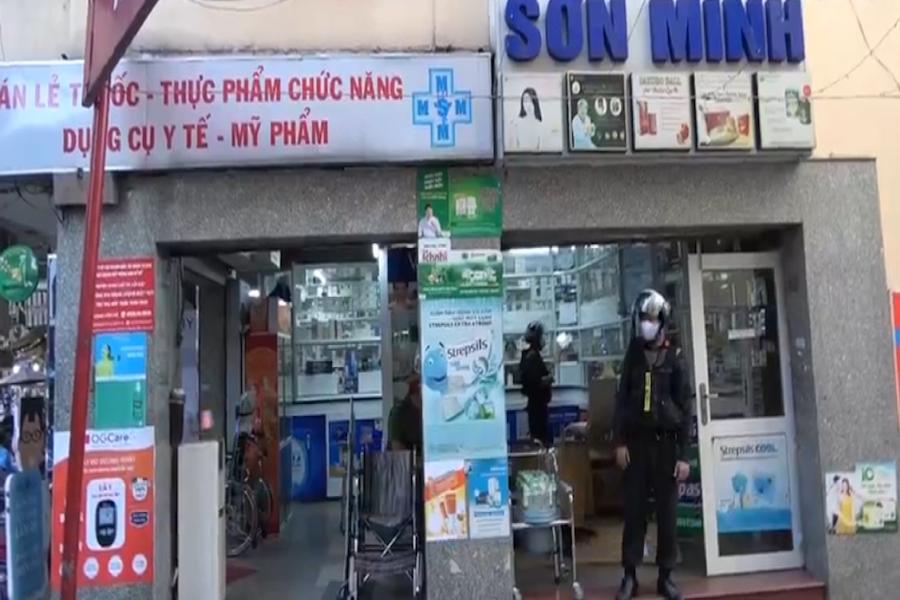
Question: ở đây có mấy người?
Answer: có hai người